Roberto Benigni

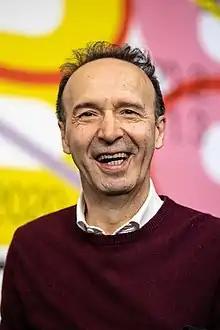
Benigni at the 70th Berlin International Film Festival in 2020

Roberto Remigio Benigni (born 27 October 1952) is an Italian actor, comedian, screenwriter, and film director. He gained international recognition for writing, directing, and starring in the Holocaust comedy drama film "Life Is Beautiful" (1997), for which he received the Academy Awards for Best Actor and Best International Feature Film. Benigni was the first actor to win the Best Actor Academy Award for a non-English language performance.